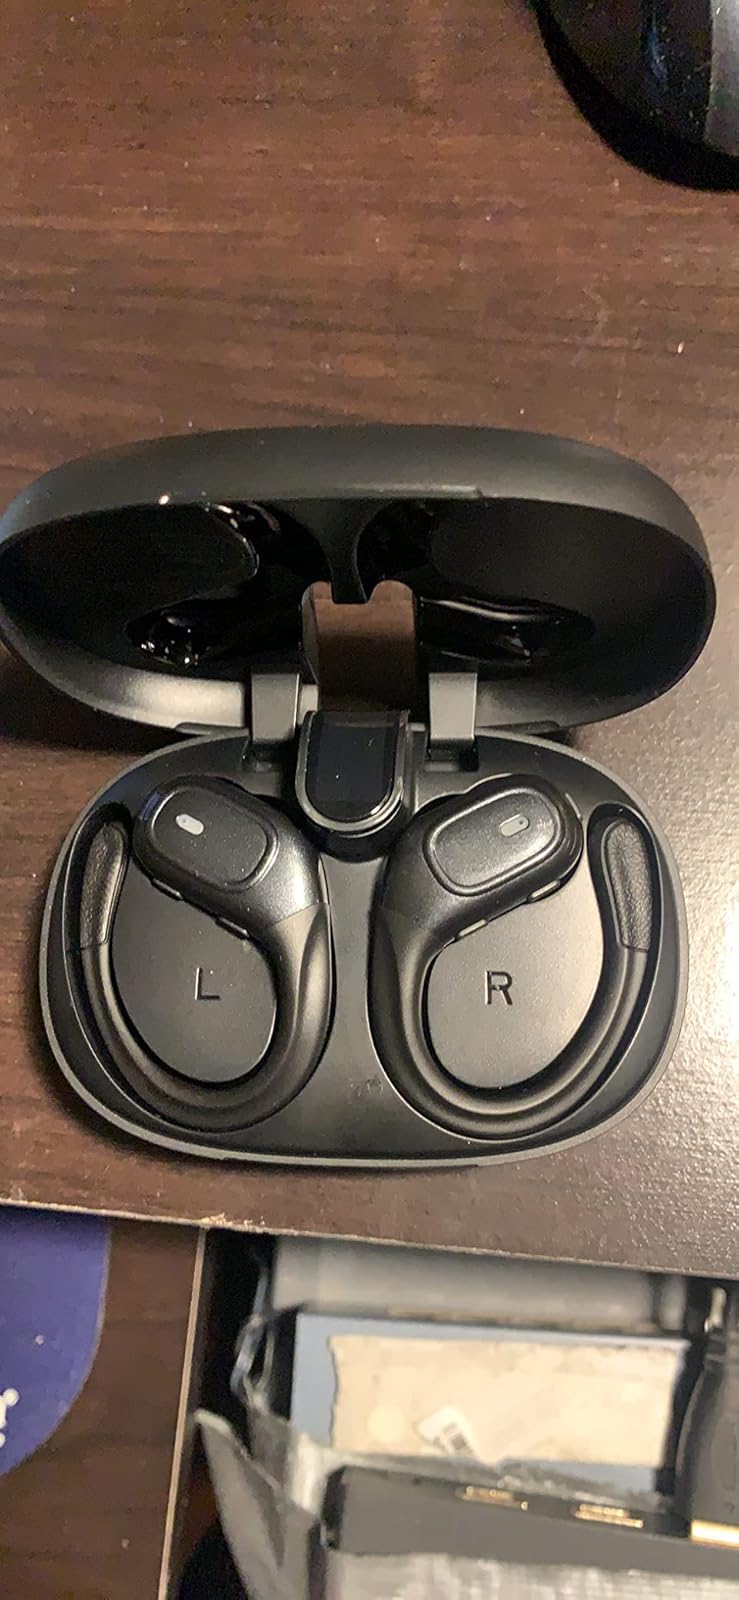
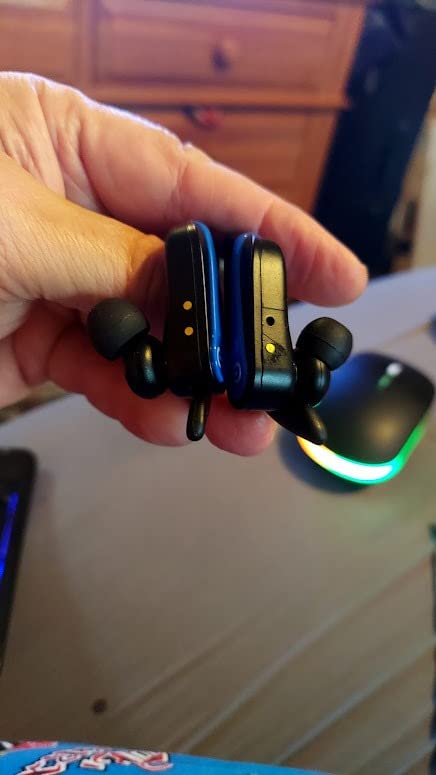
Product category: earbuds
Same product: no